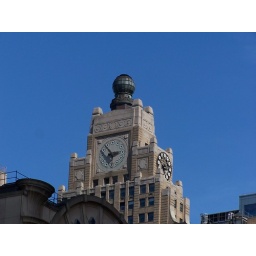
clock tower in NYC